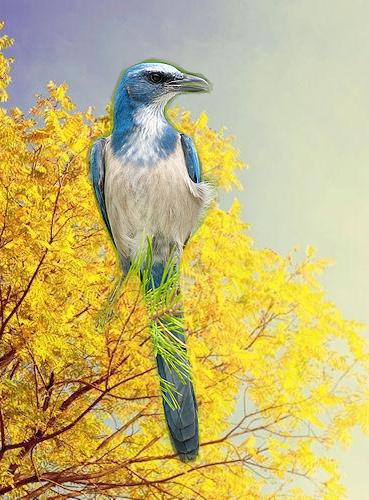
Bird species: Florida_Jay
Bird type: landbird
Background: land